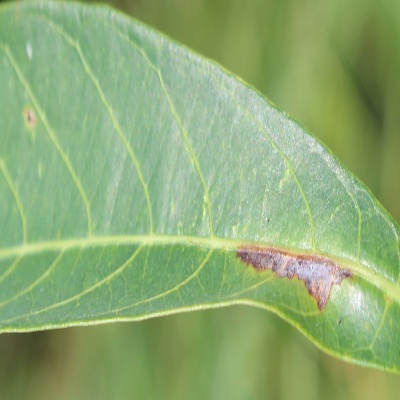
Crop: Cassava
Condition: bacterial blight